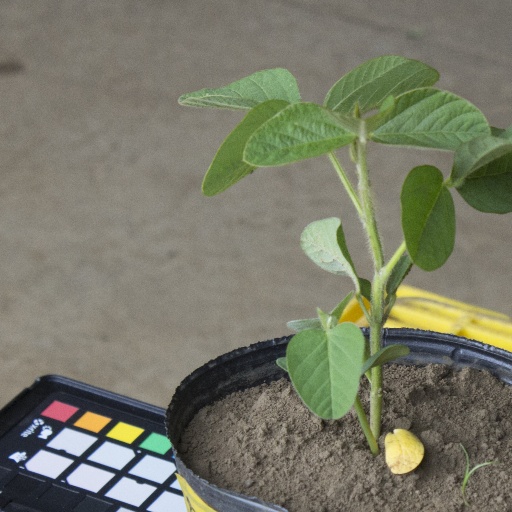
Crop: soybean